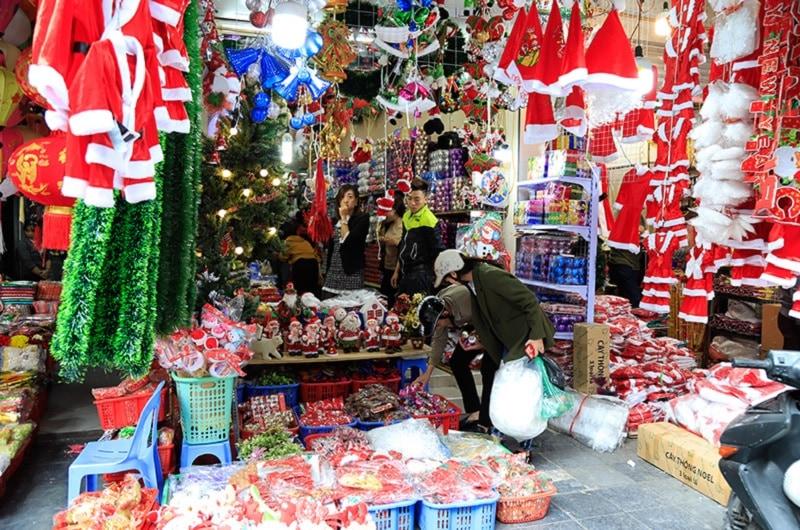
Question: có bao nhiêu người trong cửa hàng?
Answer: có sáu người